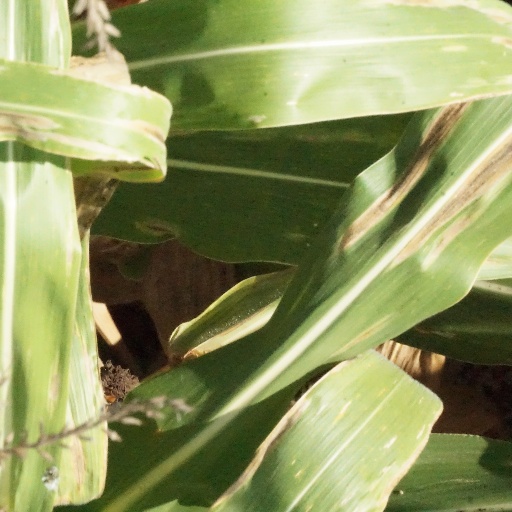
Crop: maize; corn